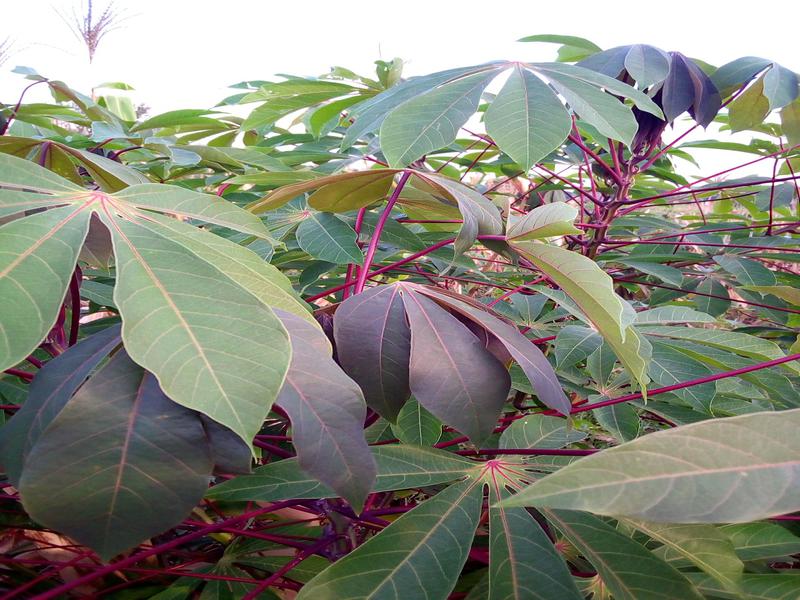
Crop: cassava
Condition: healthy